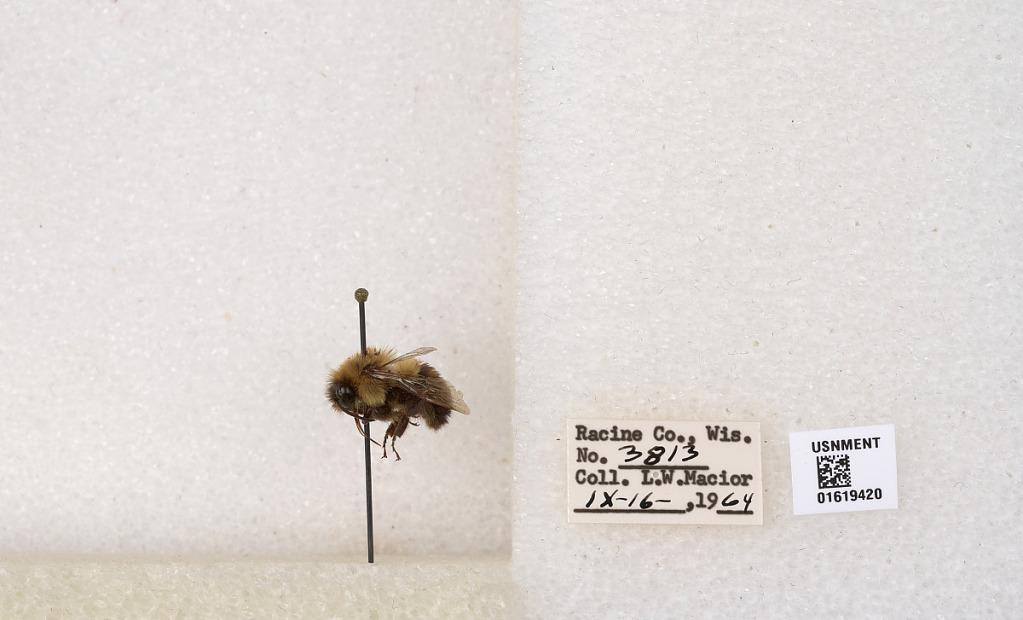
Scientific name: Bombus impatiens Cresson
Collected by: L. Macior
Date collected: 1964-9-16
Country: United States
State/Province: Wisconsin
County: Racine
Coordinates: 42.7299, -87.8123